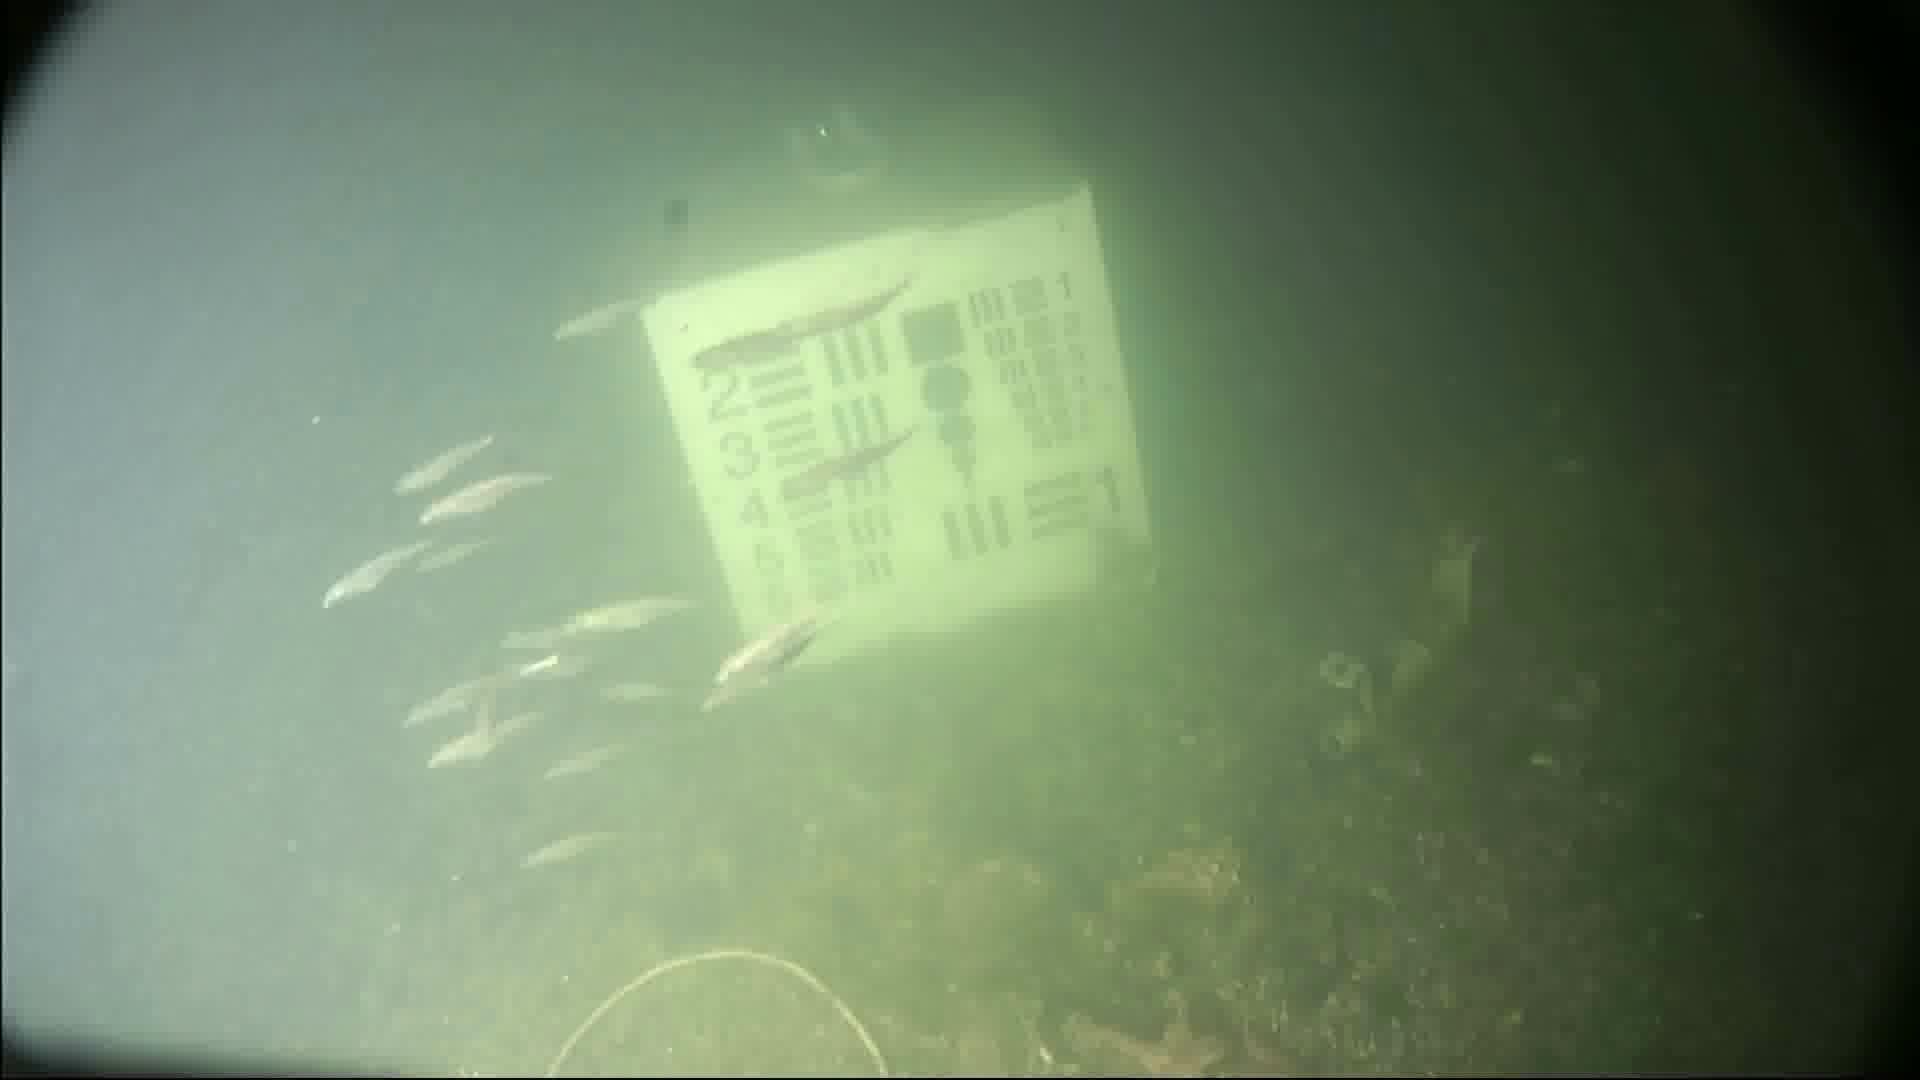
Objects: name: small_fish
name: starfish